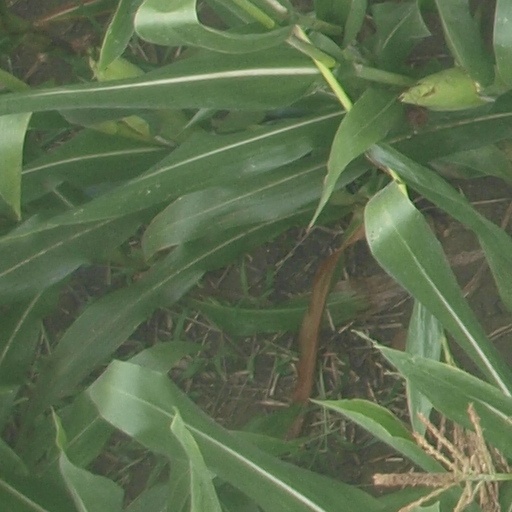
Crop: maize; corn